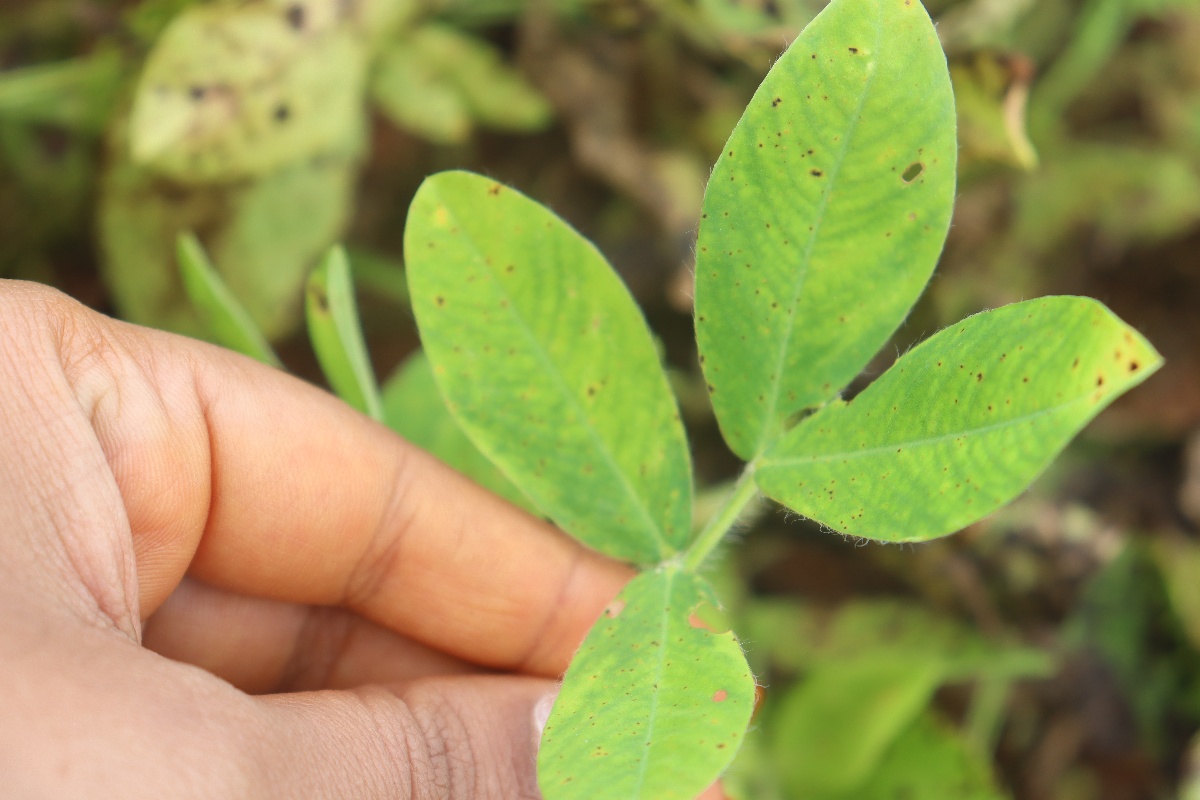
Label: late leaf spot